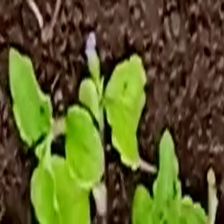
Weed species: Kena_(Commplina_benghalensio)